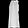
Label: Dress